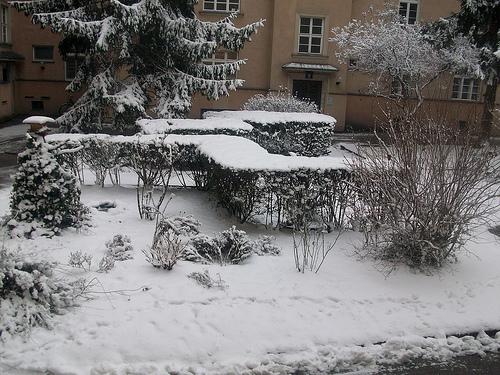
Weather: snow or frosty